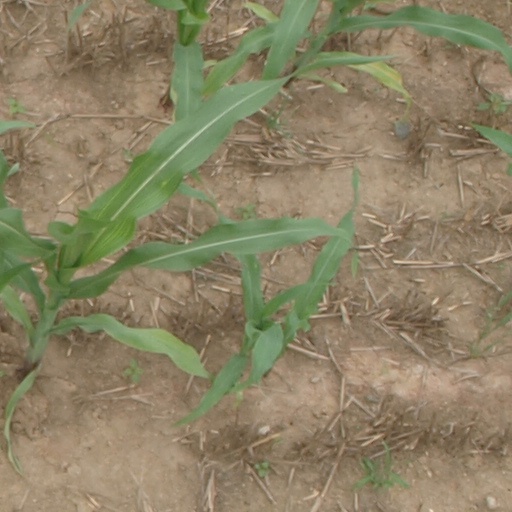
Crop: maize; corn